Canadian Mexicans

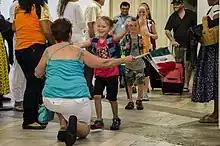
Canadian visitors reunite with family in Huatulco International Airport. Huatulco has a large resident Canadian community.

Contemporary Canadian emigrants to Mexico consist mainly of working professionals that settle in larger cities and retired individuals living in smaller towns.